Richard Warren (Jacobite)

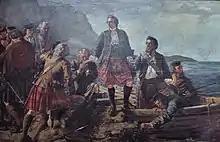
An 1863 painting depicting Prince Charles leaving Scotland with Richard Warren

Following the Jacobite defeat at the Battle of Culloden in April 1746, Warren volunteered to lead the mission to rescue Prince Charles from Scotland. Departing from Saint-Malo on 31 August with two French ships, "Le Prince de Conti" and "L’Heureux", he landed at Loch nan Uamh in the Sound of Arisaig on 6 September. After three weeks of searching, the Prince and his small group of supporters were found and Warren departed with them on 30 September. Warren's ships landed at Roscoff in north west France on 10 October. On 3 November 1746 James Francis Edward Stuart made Warren a baronet in the Jacobite peerage for "gallant service"; however he was only allowed to use this title publicly after 1751.